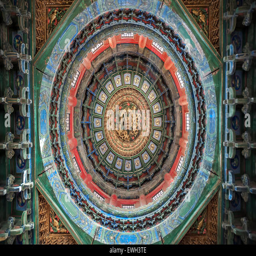
ornate ceiling inside a pavilion